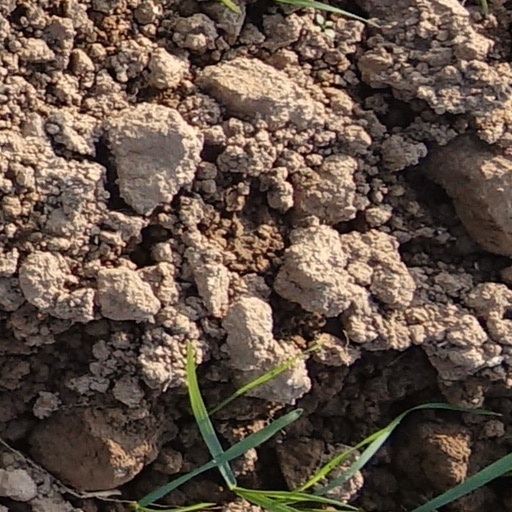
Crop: wheat